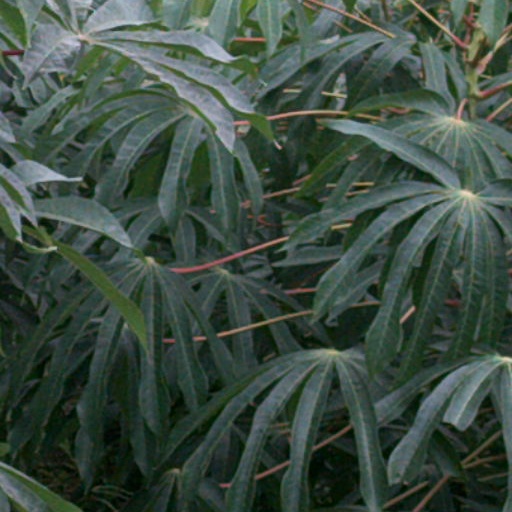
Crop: cassava